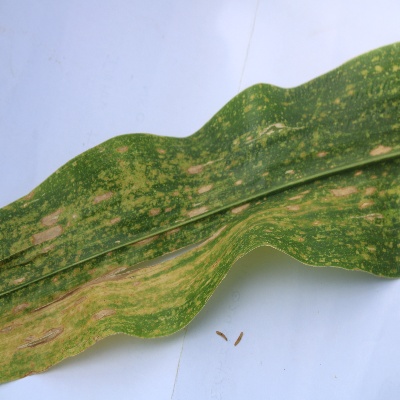
Crop: Maize
Condition: leaf blight